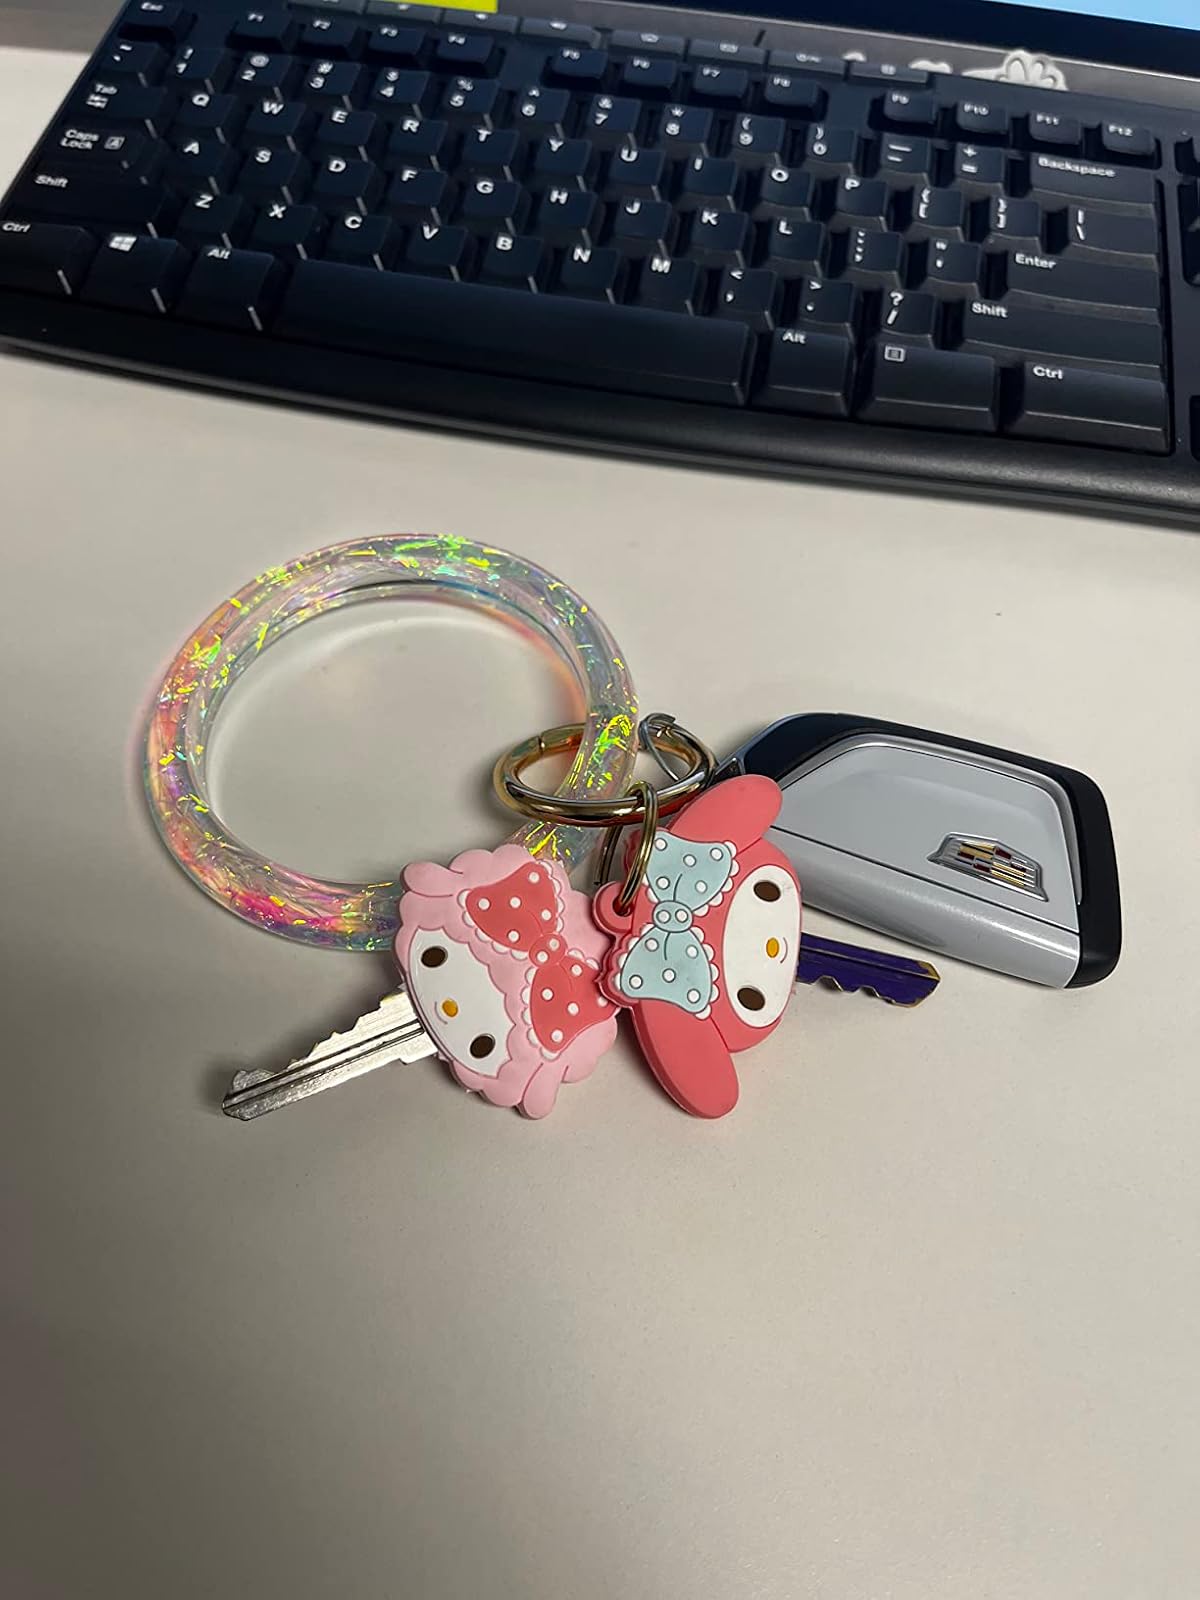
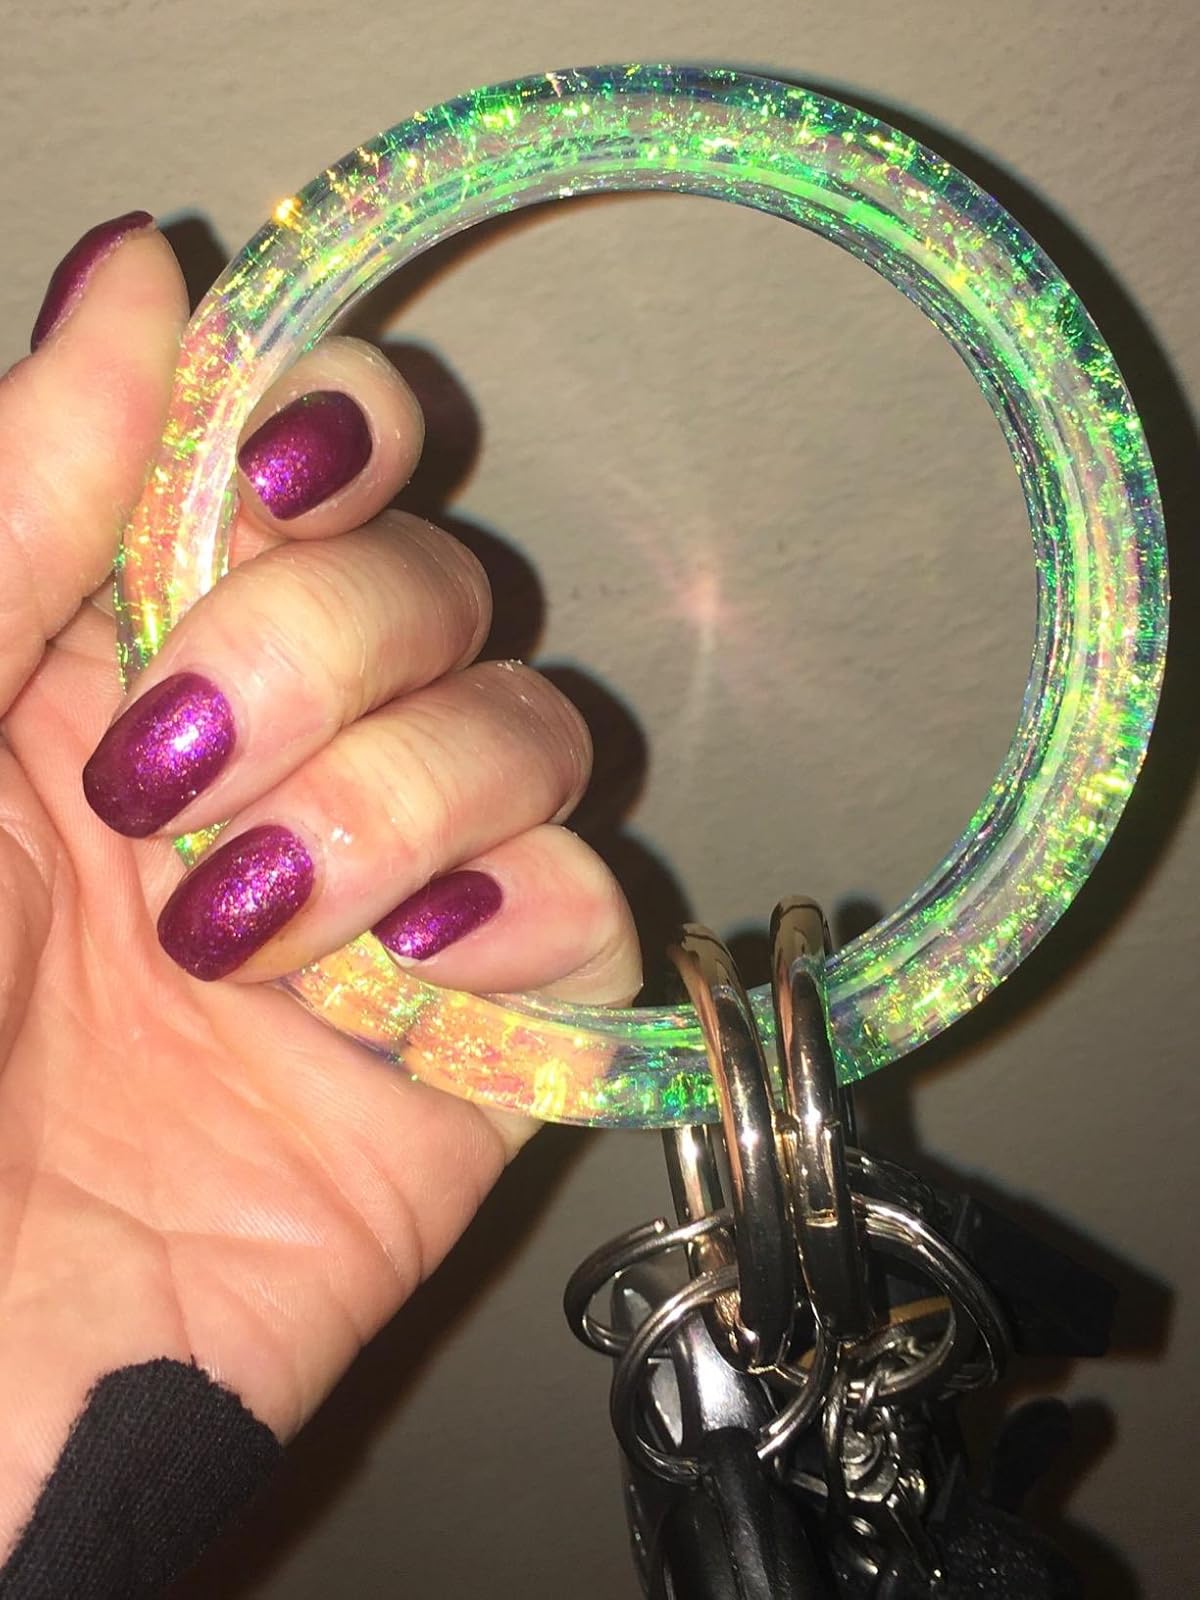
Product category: accessories_keychain
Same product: yes